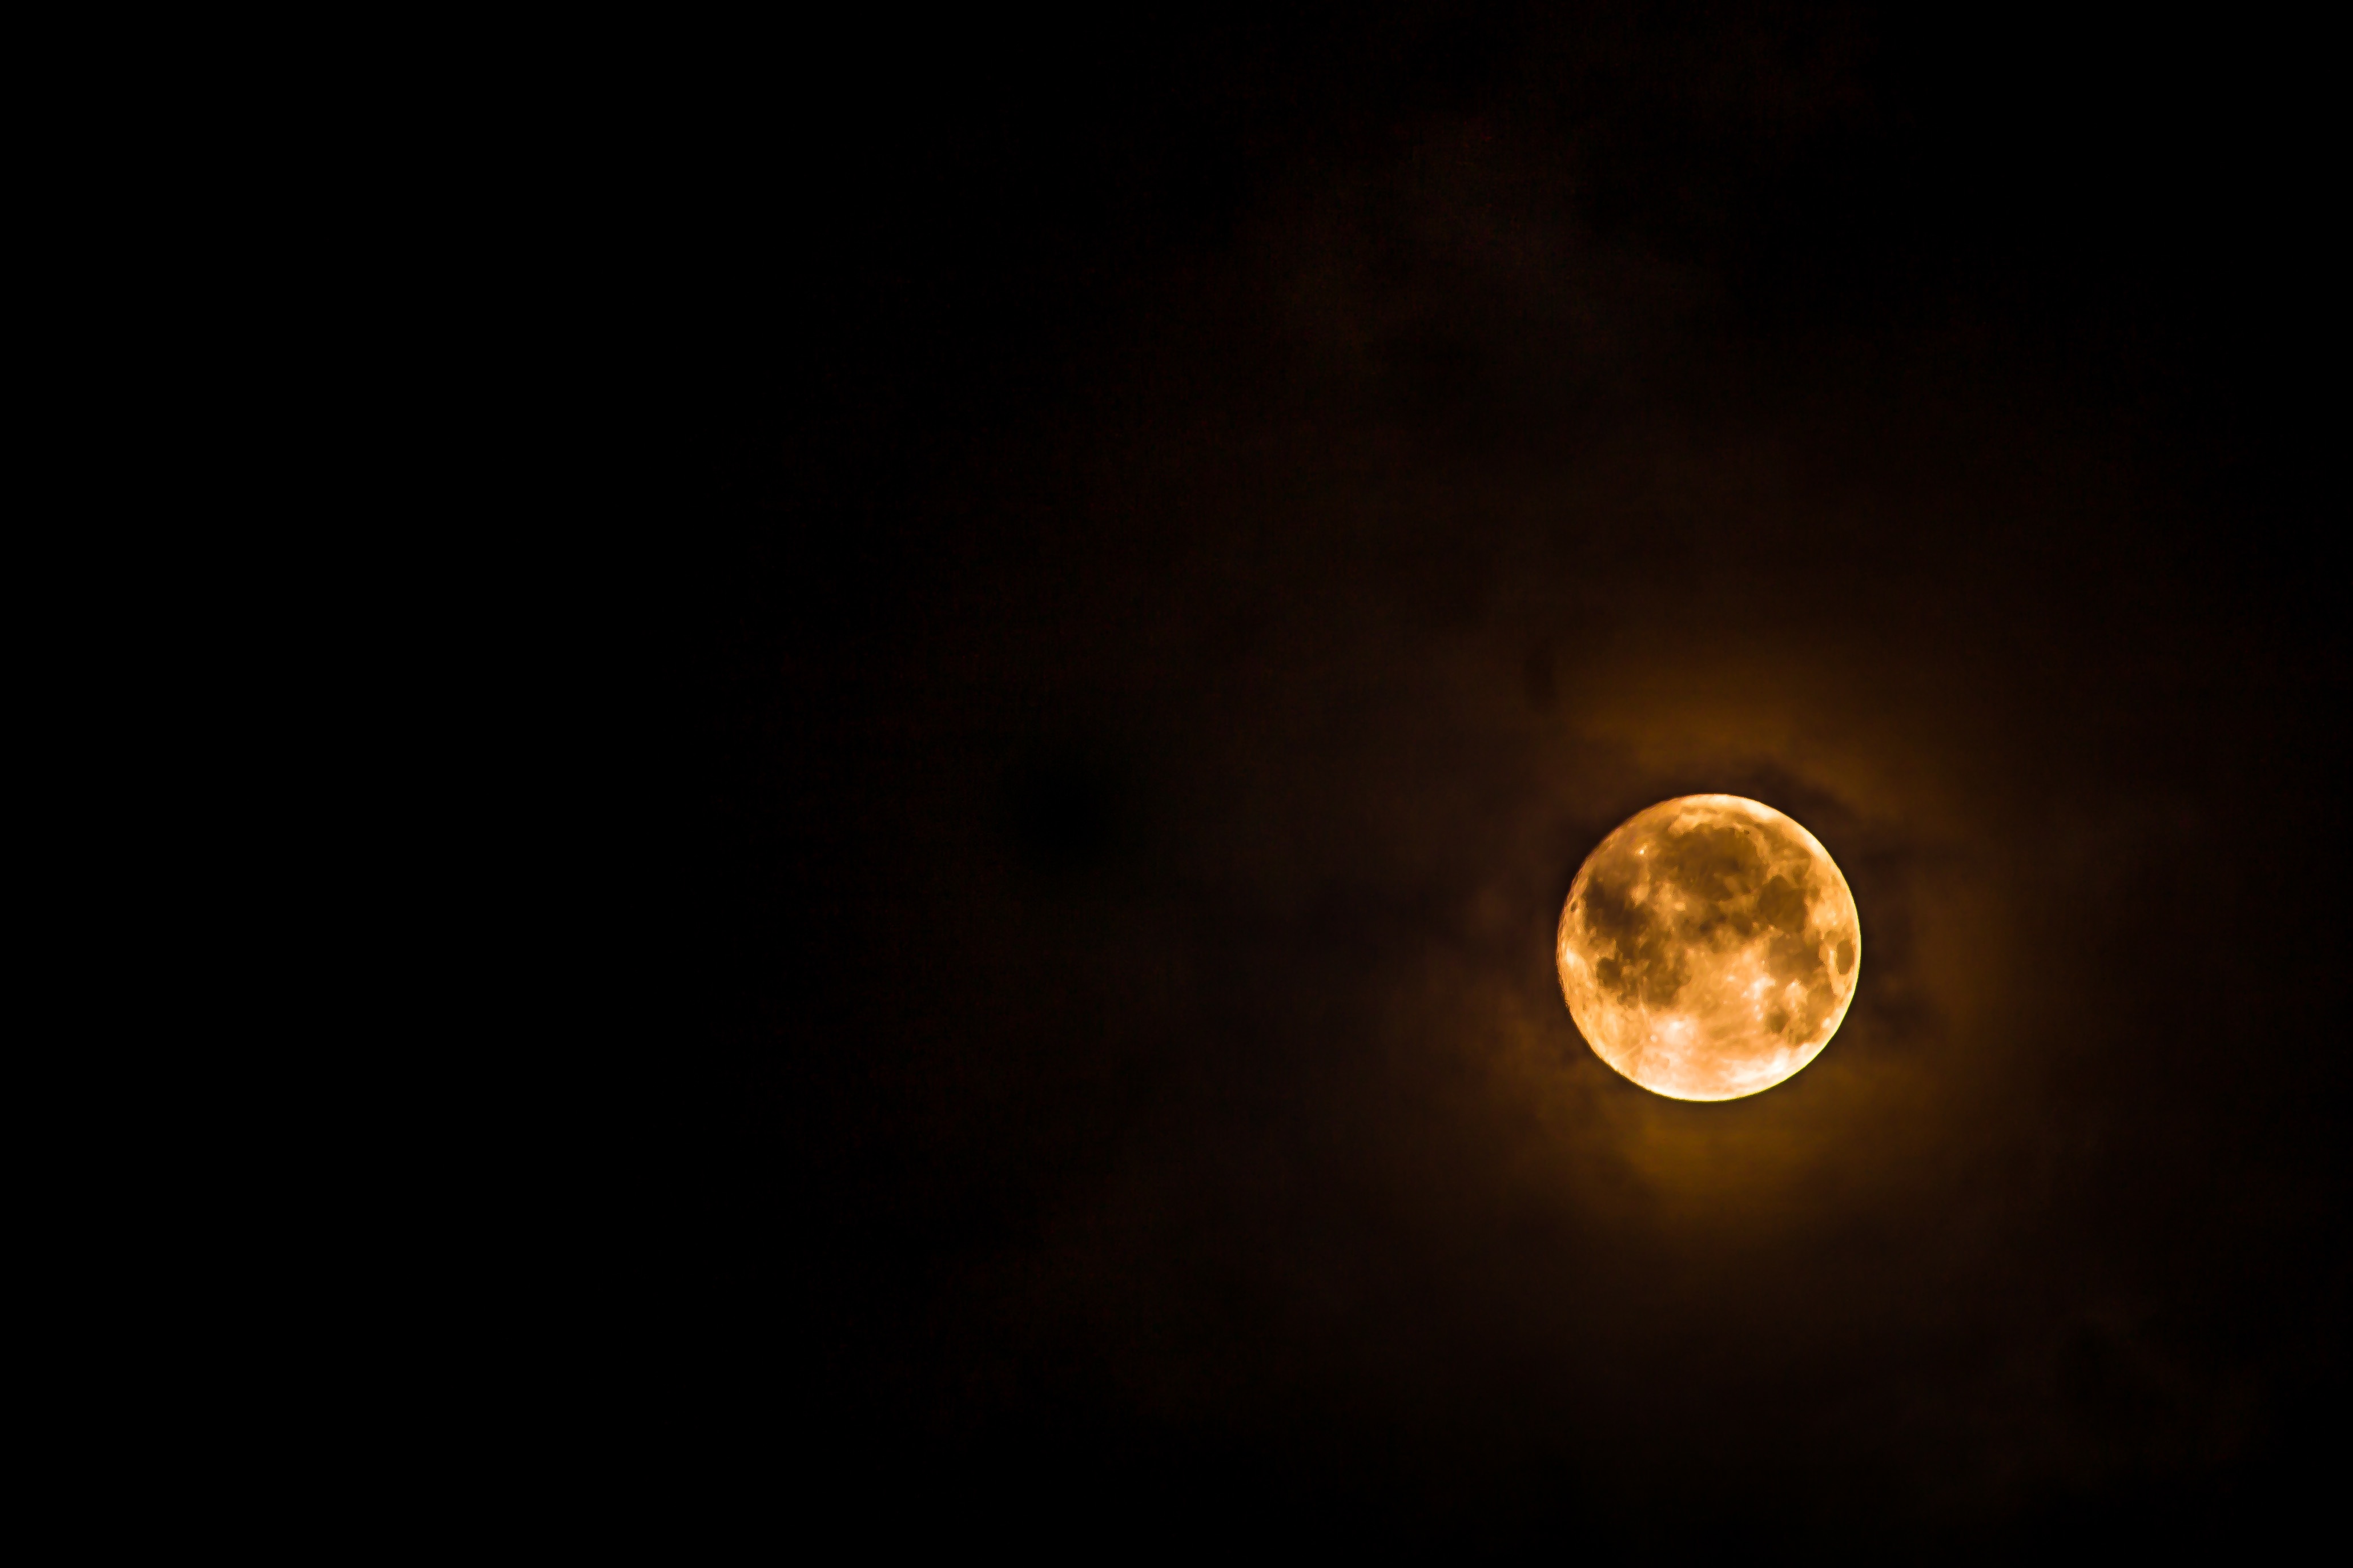
night, atmosphere, darkness, night sky, moon, full moon, circle, event, midnight, astronomical object, celestial event